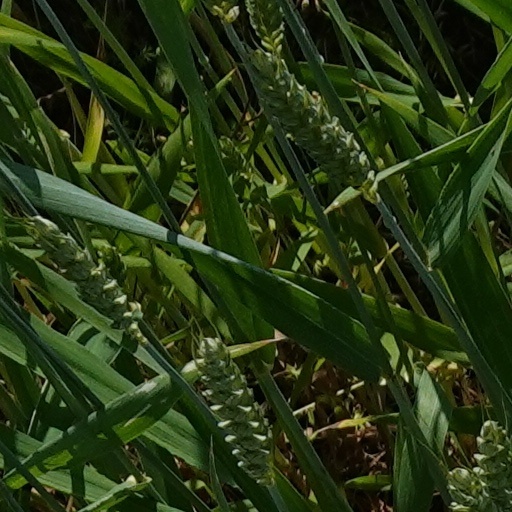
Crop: wheat